Cobblestone mosaics (Freiburg im Breisgau)

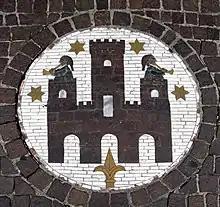
Wasserschlössle, Symbol of Freiburg

In the city centre of Freiburg, round mosaics in the paving can be found almost everywhere. These mosaics often show symbols of trade or historical references to the building that lies behind it. Some of these mosaics have mere ornamental character, others display emblems, coat of arms or short brand names.